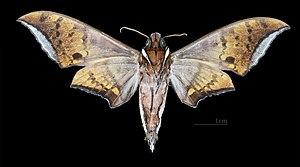
Ambulyx dohertyi est une espèce d'insectes lépidoptères de la famille des Sphingidae, sous-famille des Smerinthinae, tribu des Ambulycini, et du genre Ambulyx.